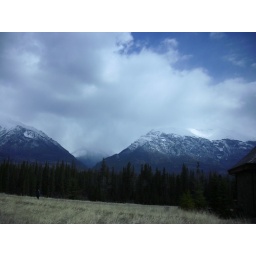
The distant clouds look unhappy in the mountains